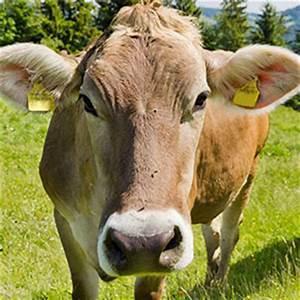
cow